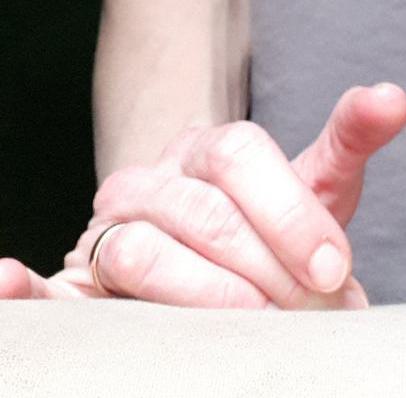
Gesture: no_gesture